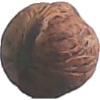
Label: Walnut 1